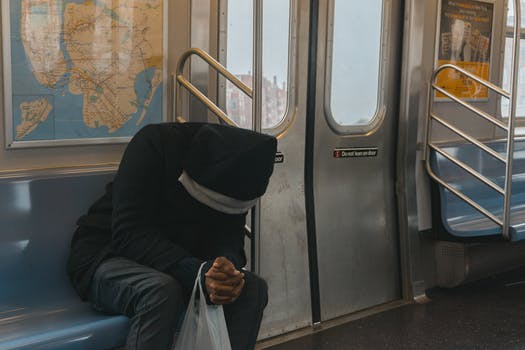
Label: No Watermark